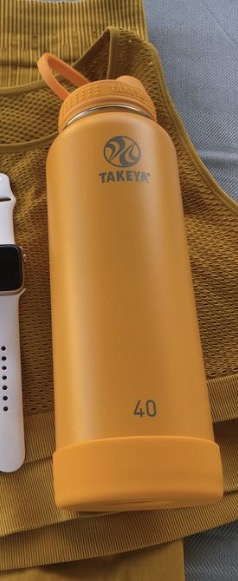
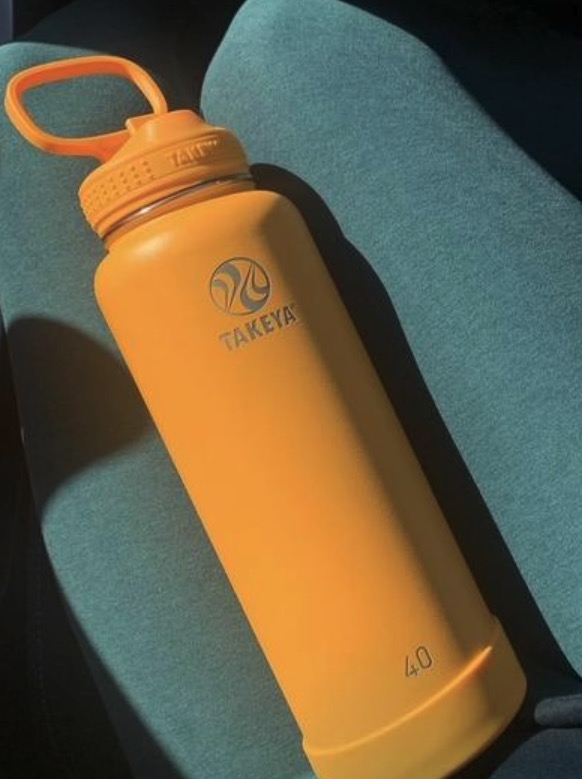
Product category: misc
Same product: yes